Hells Angels MC criminal allegations and incidents

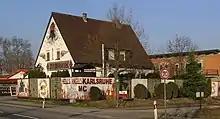
Karlsruhe club house in Waghäusel

Helmut "Miko" M., a leading figure of the Karlsruhe Hells Angels, a 42-year-old brothel owner and notorious red-light figure in Karlsruhe, was shot dead in January 2004 in a coffee shop downtown in broad daylight. Previously, in December 2003, a bomb attack perpetrated on him failed due to an intermittent contact in the explosive device. The background to the crime was disputes over open money claims in the red-light district.